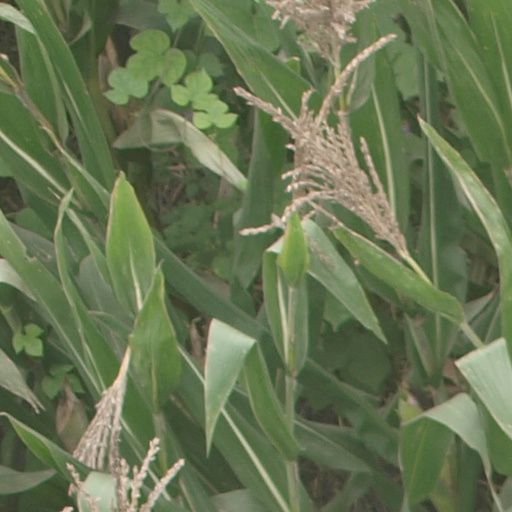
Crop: maize; corn